Raja Gaj

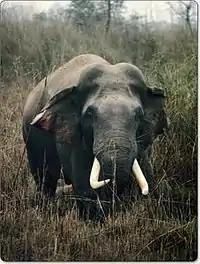
Raja Gaj in the 1990s

Raja Gaj (king elephant) (c. 1936 – 2007?) was a large Asian elephant that lived in the Bardiya National Park in Nepal. He is considered to be one of the biggest Asian bull elephants of modern times with an estimated height of tall at the shoulder, around two feet taller than the average Asian elephant. He went missing from his habitat in southwestern Nepal, in December 2007 and was never seen again. He was estimated to be 70 years old at the time of his disappearance.